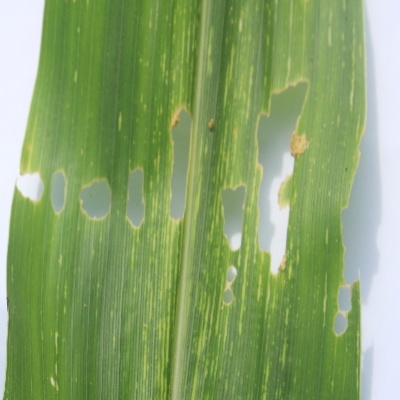
Label: Corn_(Maize)___Maize_Streak_Virus